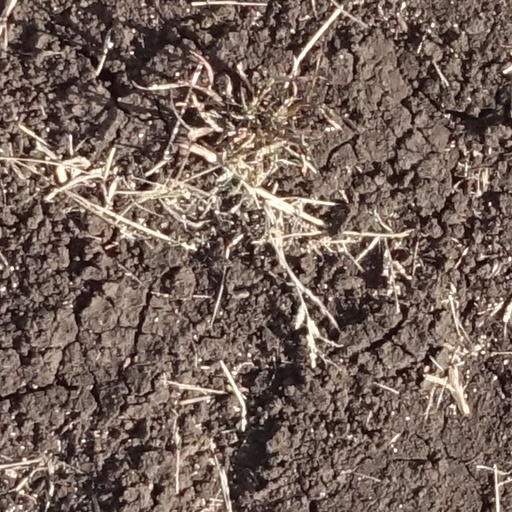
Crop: sorghum